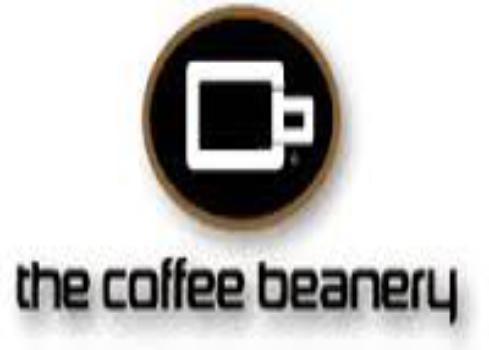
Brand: Coffee Beanery
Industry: Food